Luiz Felipe Scolari

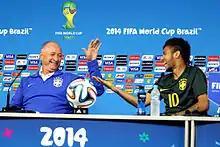
Scolari with Brazilian forward Neymar at a press conference at the 2014 FIFA World Cup

After a successful campaign which earned them a semi-final spot in the 2014 FIFA World Cup, Brazil were defeated 7–1 in an upset loss against Germany at the semi-final stage, which became their biggest-ever defeat at the World Cup (their largest margin of defeat was previously losing 3–0 to France in the 1998 final), the record for most goals conceded in their World Cup track record and its first home loss in a competitive match since 1975. Scolari described the match as "the worst day of [his] life", and took responsibility for the loss.